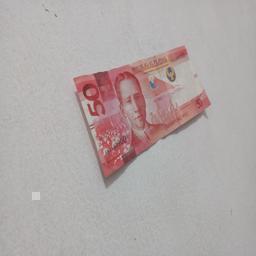
Label: 50_Front